Écrainville

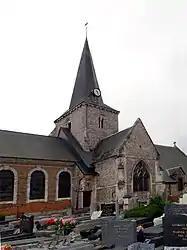
The church in Écrainville

Écrainville is a commune in the Seine-Maritime department in the Normandy region in northern France.